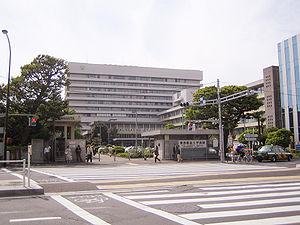
L'université Keiō ou université Keiō Gijuku est une université privée japonaise située à Tokyo. Elle fut fondée en 1858 par Yukichi Fukuzawa en tant qu'école privée d'études occidentales et ouvrit sa première faculté universitaire en 1890. Elle serait nommée d'après l'ère Keiō, qui précéda l'ère Meiji, de 1865 à 1868.